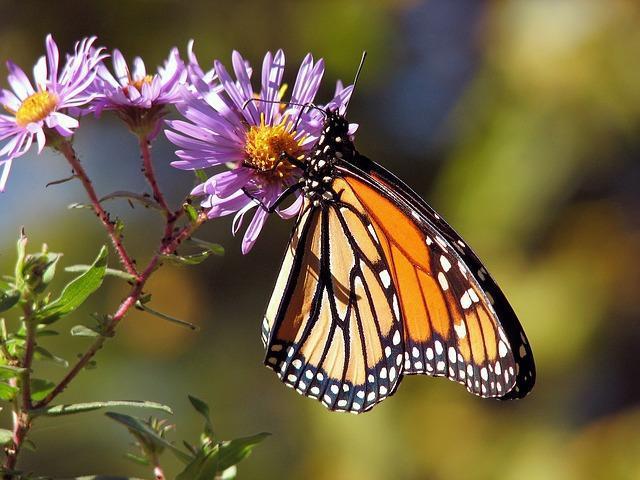
butterfly